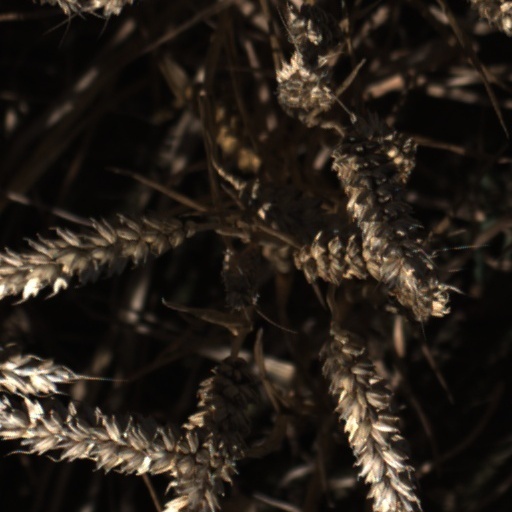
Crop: wheat